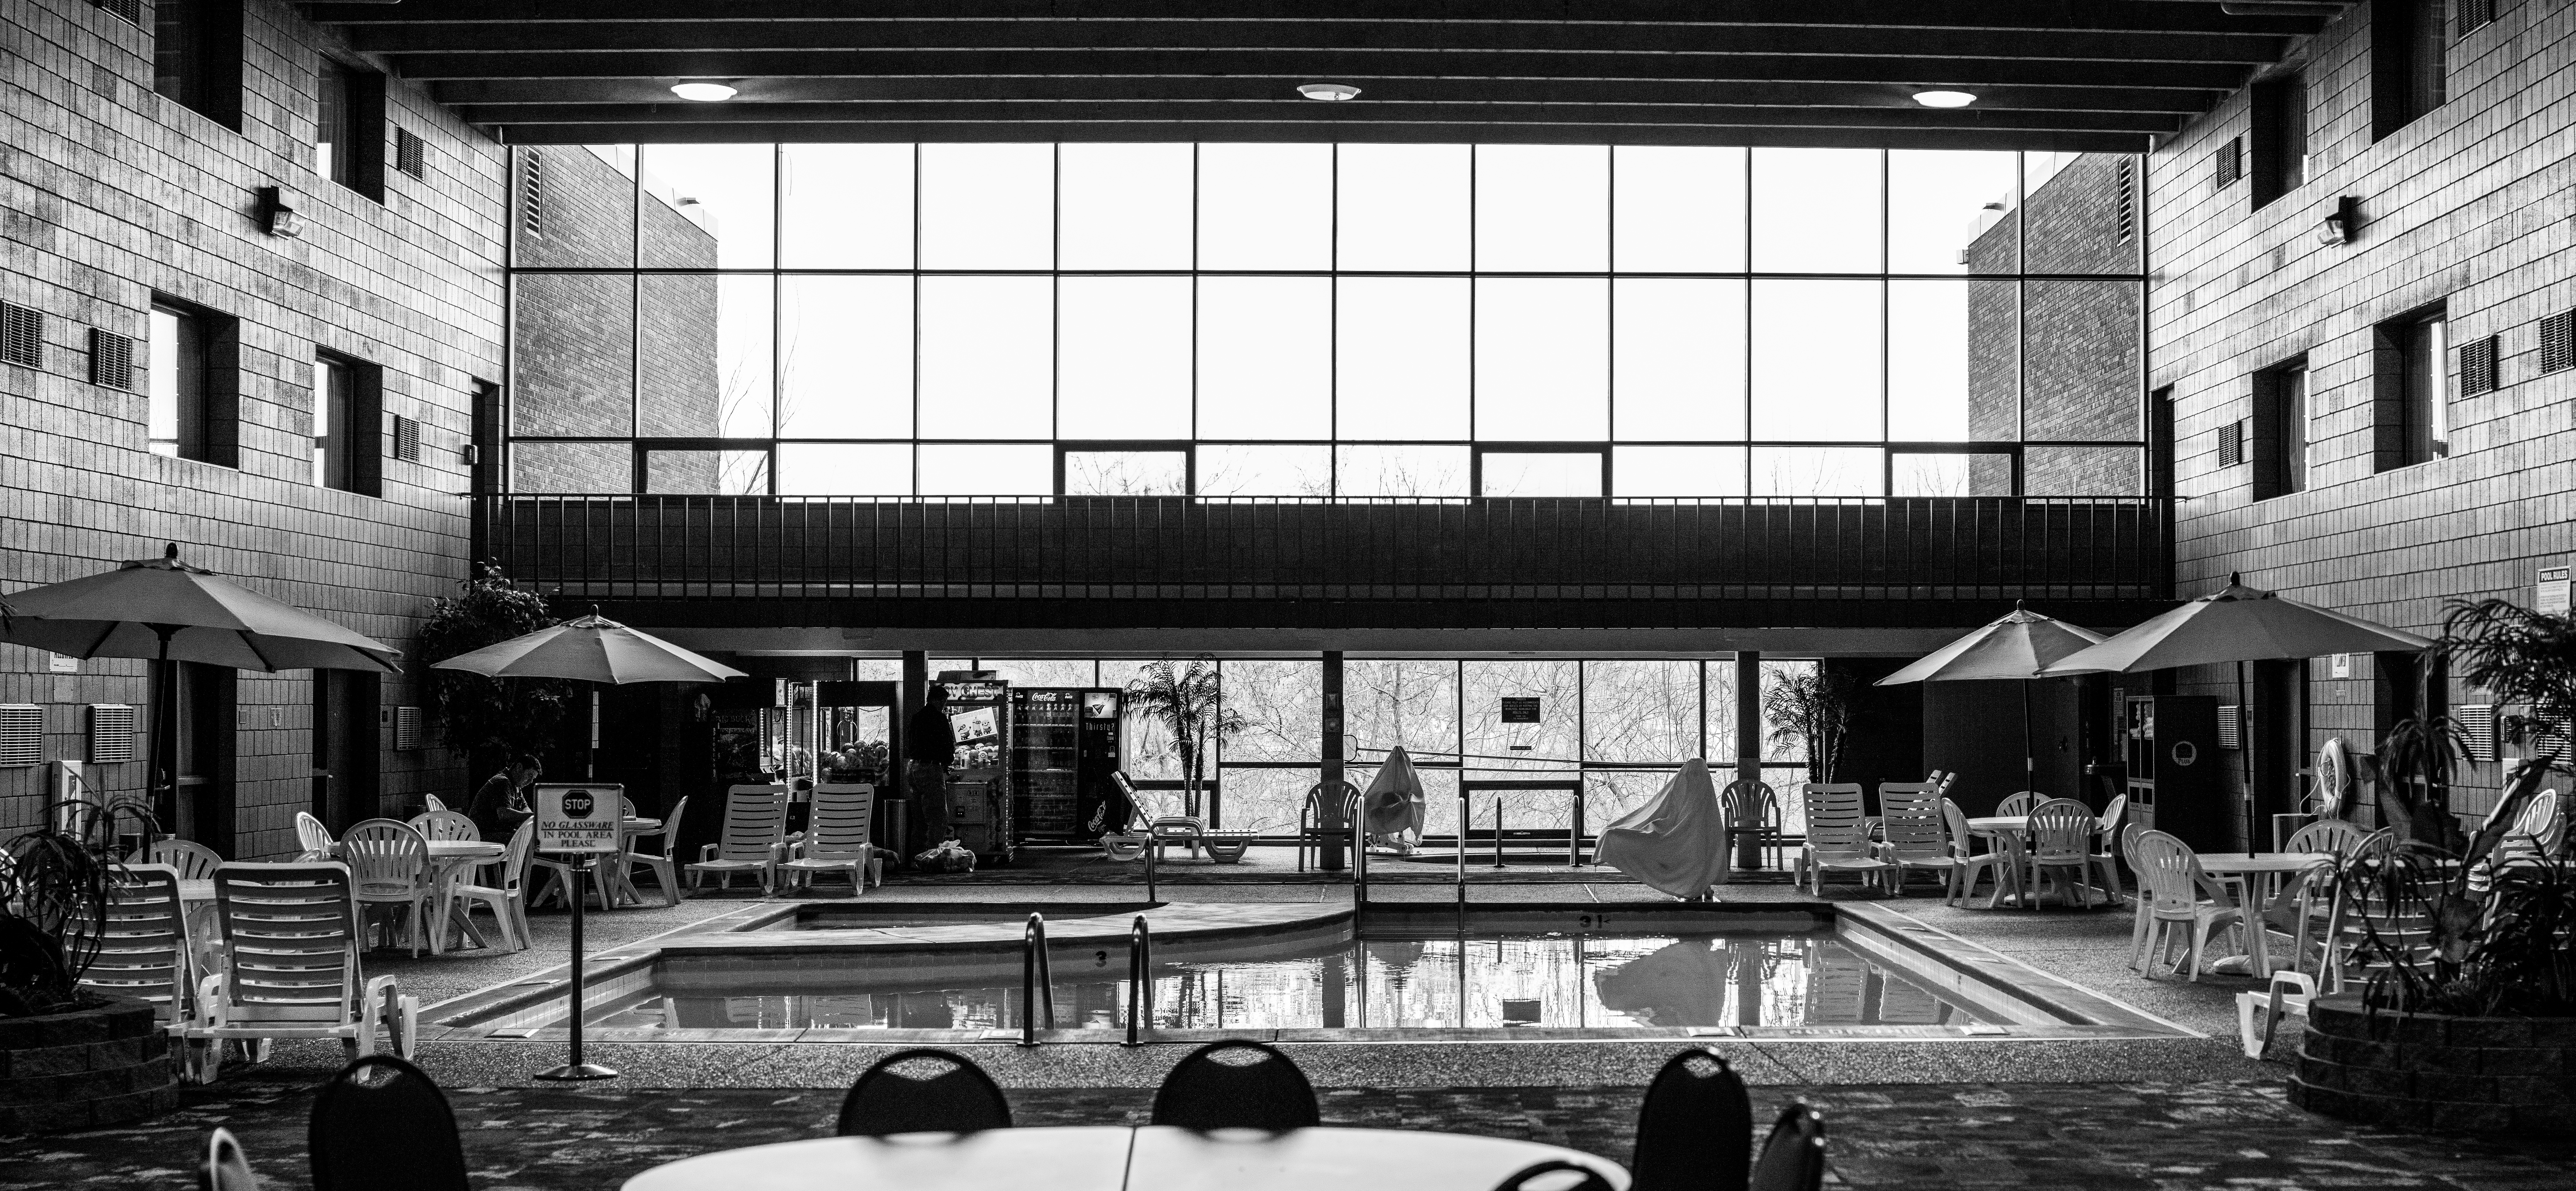
black and white, architecture, monochrome, interior design, monochrome photography